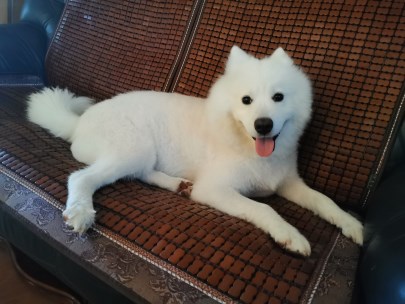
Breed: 2192-n000088-Samoyed